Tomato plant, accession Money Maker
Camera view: horizontal (90 deg, fisheye); turntable rotation: 150 degrees
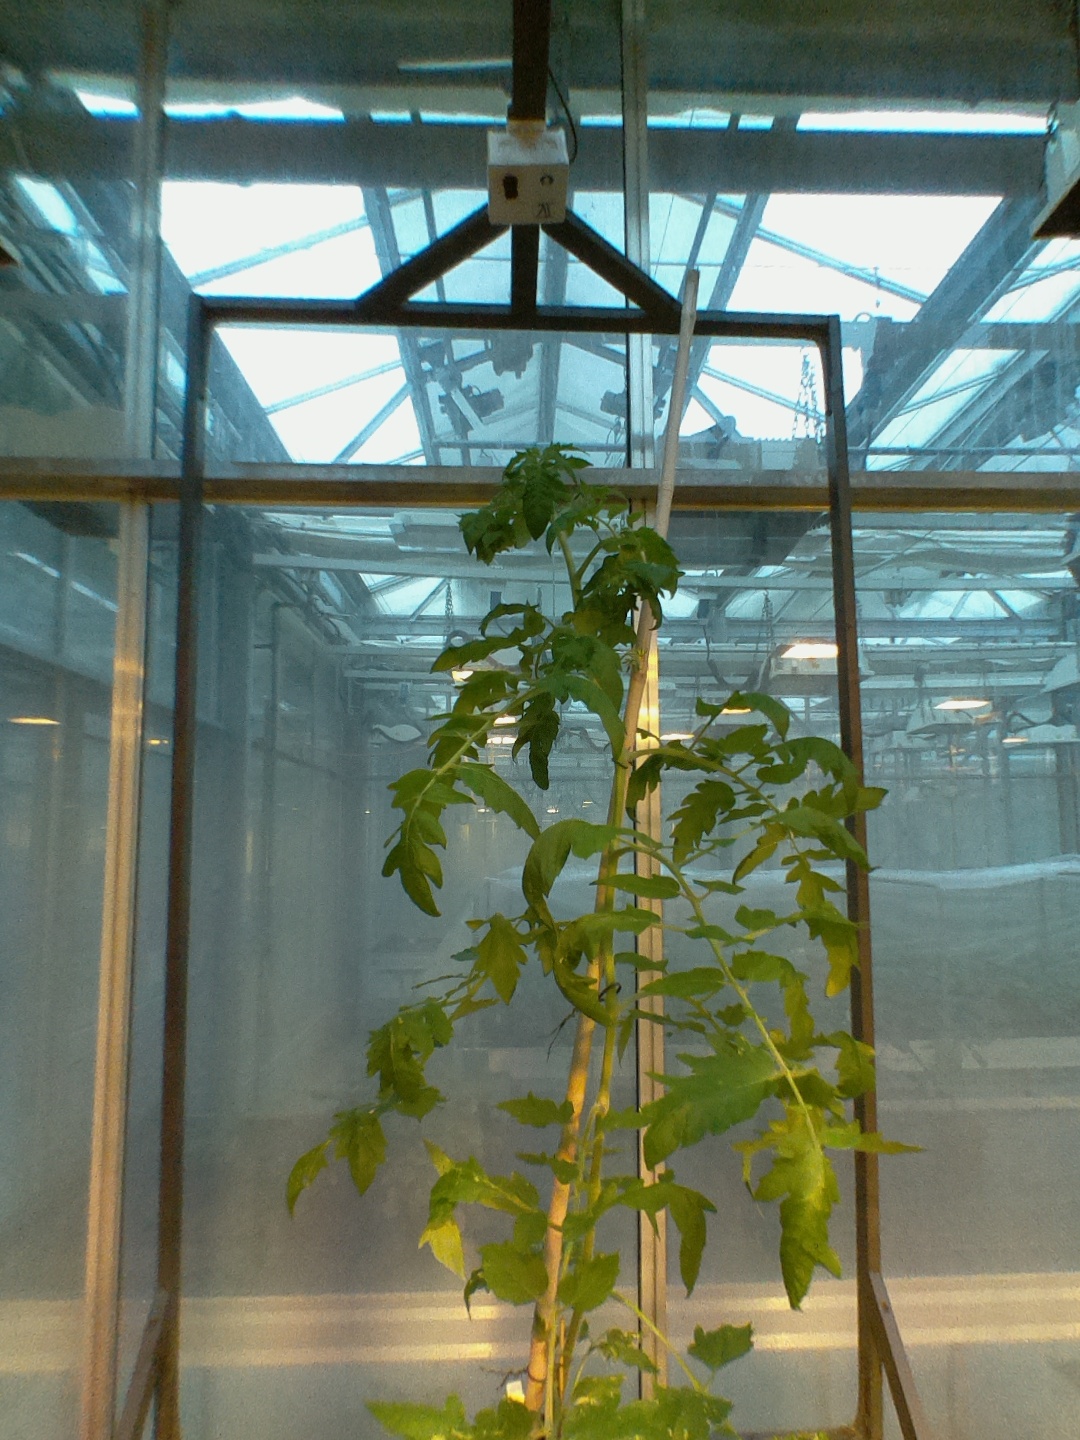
BBCH growth stage 61: 10%-20% of flowers open